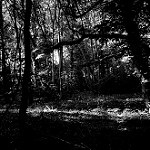
Label: forest